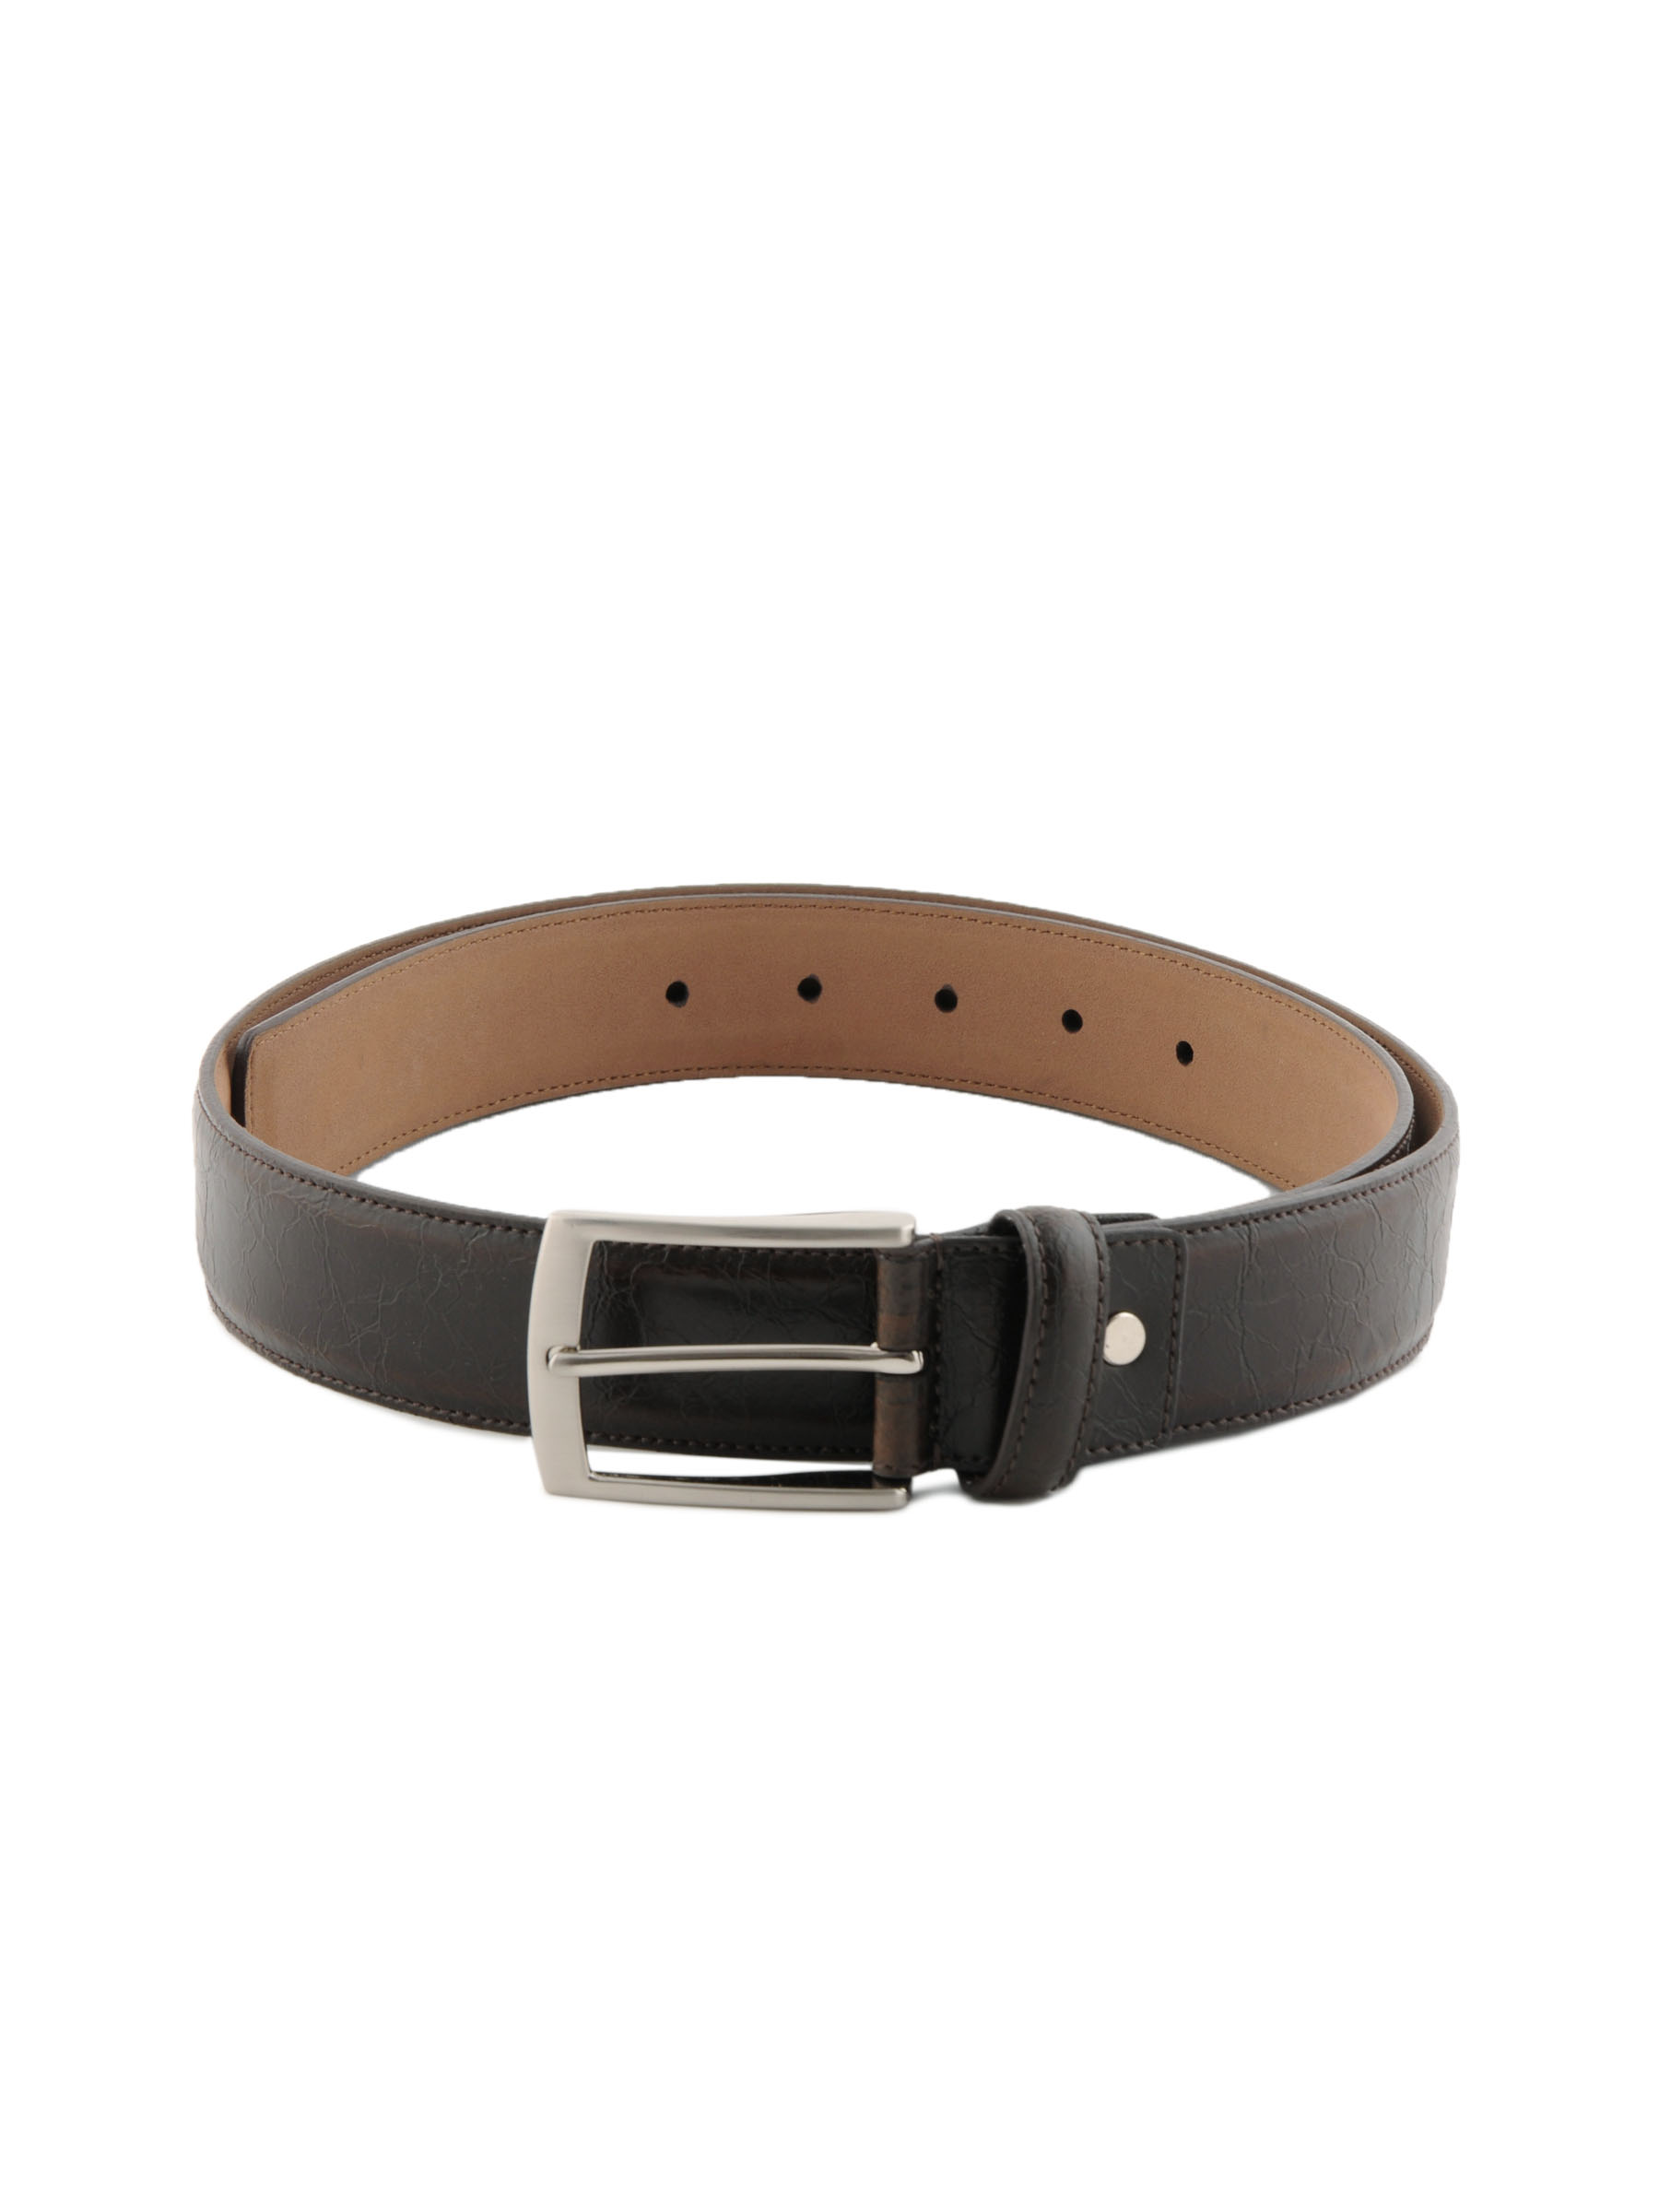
Peter England Men Formal Brown Belt
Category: Accessories / Belts / Belts
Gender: Men
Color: Brown
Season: Summer 2011
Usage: Formal